Norton A. Schwartz

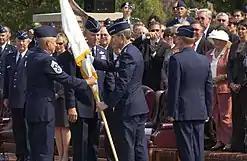
General Norton Schwartz assuming the command of Transportation Command (TRANSCOM) in September 2005

In October 2002 following the assignment within the Alaskan Command, Lieutenant General Schwartz was promoted into Joint Staff J-3 director for operations which assists the Chairman of The Joint Chiefs of Staff about the current United States Armed Forces operations and plans. In this capacity Schwartz was the senior officer of the Operation Directorate and providing guidance for the Unified Combatant Commanders for every U.S. military operation around the world. In October 2004, following two years assignment as J-3 Operations Directorate, Schwartz was appointed by Chairman of The Joint Chiefs of Staff General Richard B. Myers to be the Director of the Joint Staff (DJS). In this position Schwartz became the three-star officer which assists the Chairman of The Joint Chiefs of Staff in managing the Joint Staff and headed all of the Joint Staff Directorate.